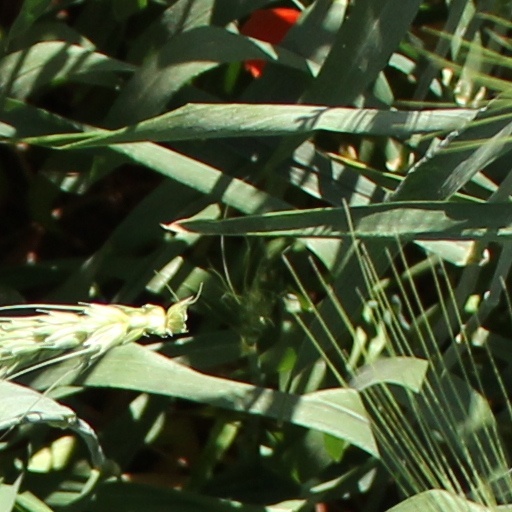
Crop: wheat